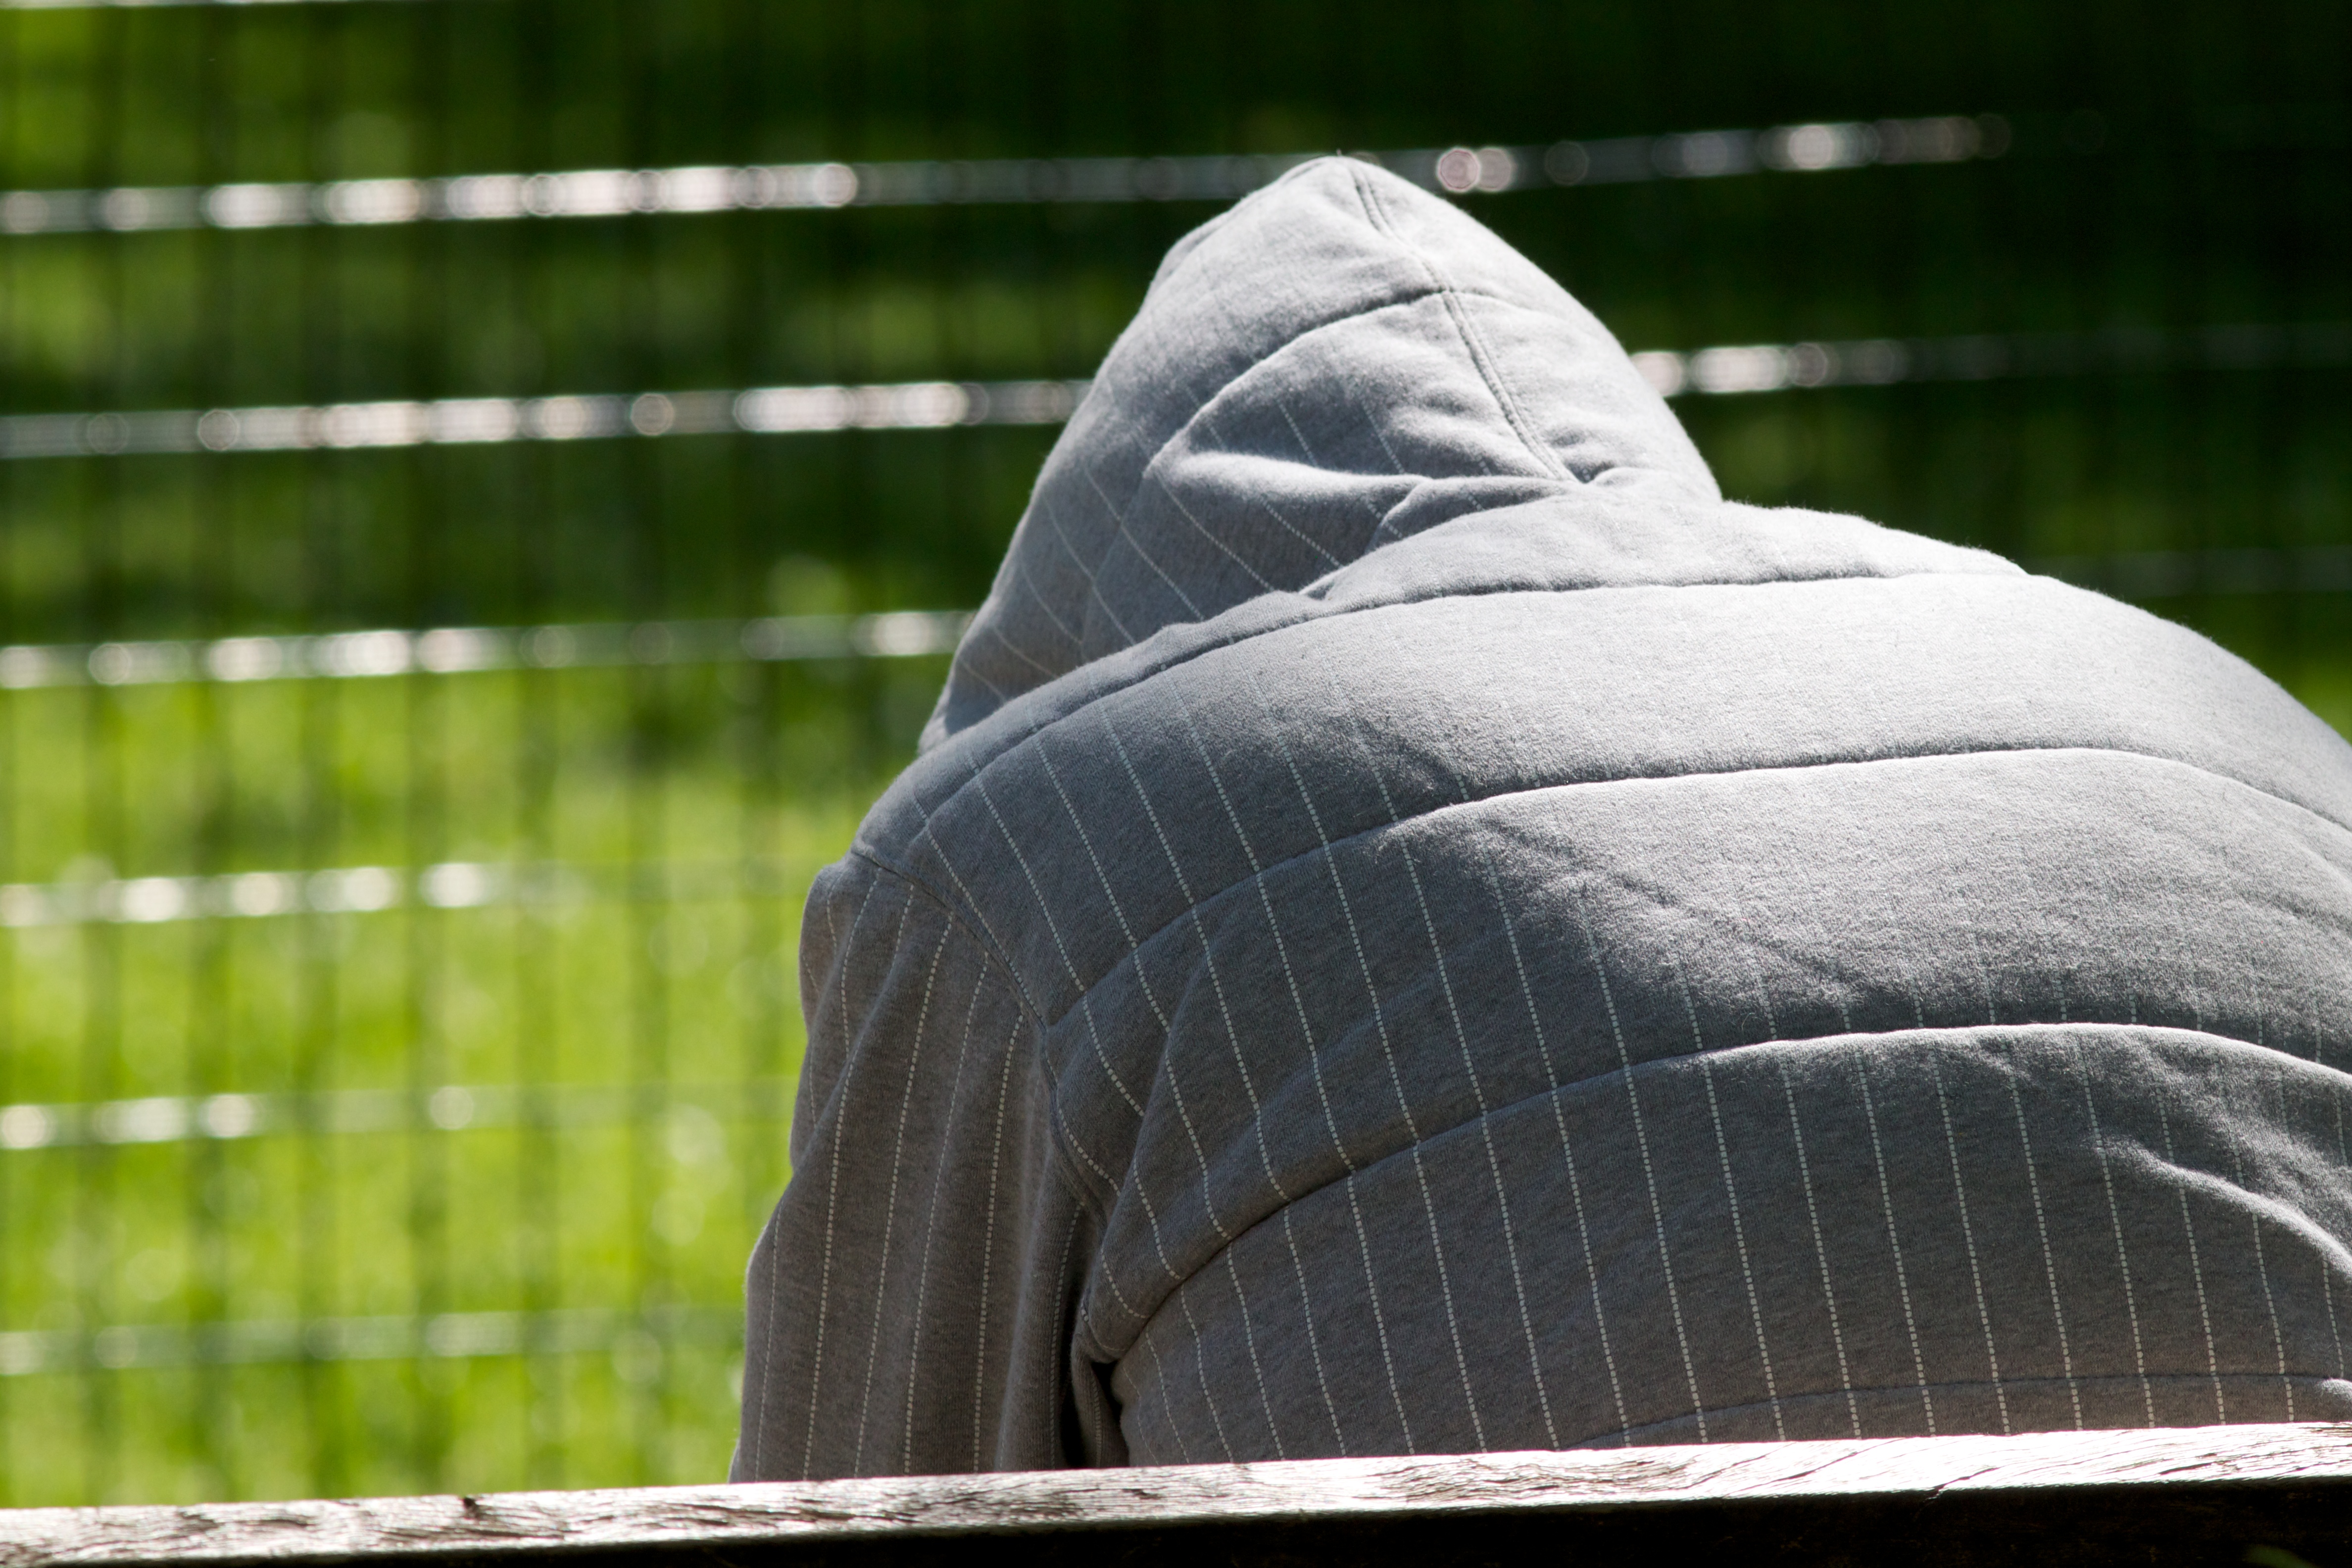
white, green, blue